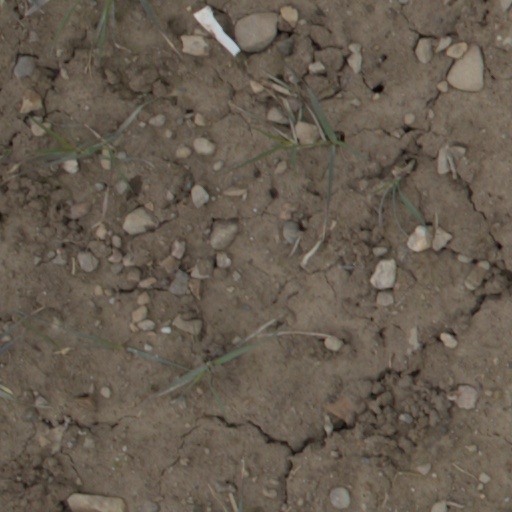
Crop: wheat